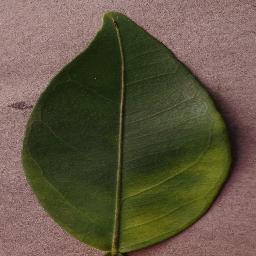
Label: Orange___Haunglongbing_(Citrus_greening)